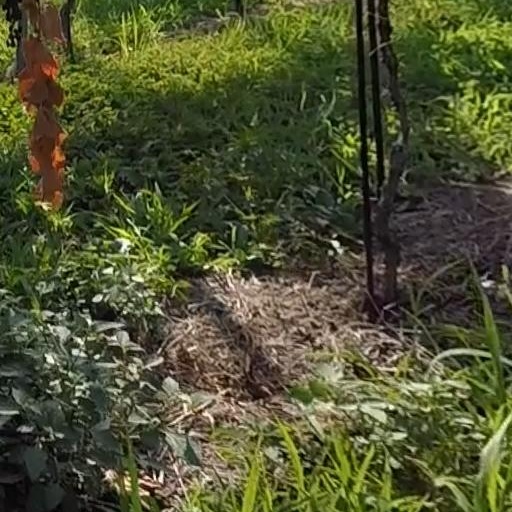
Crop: grape